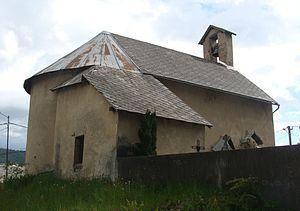
La petite église de Chabottonnes, accolée à son cimetière. Le toit traditionnel en larges ardoises a été remplacé par une couverture en zing sur l'abside.
Chabottonnes est une ancienne commune des Hautes-Alpes, aujourd'hui intégrée à Saint-Jean-Saint-Nicolas.